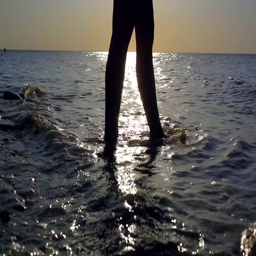
silhouette of woman 's legs walking along the ocean shore at sunset